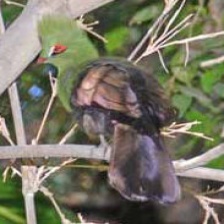
Species: GUINEA TURACO
Scientific name: TAURACO PERSA